Digital literacy

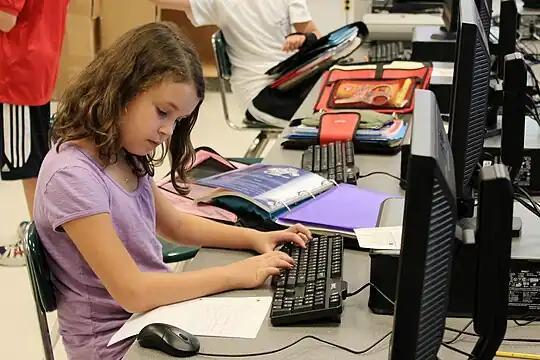
Student working on assignment using computer

Marc Prensky invented and popularized the terms digital natives and digital immigrants. A digital native is an individual born into the digital age who has used and applied digital skills from a young age, whereas 'digital immigrant' refers to an individual who adopts technology later in life. These two groups of people have had different interactions with technology since birth, a generational gap. This directly links to their individual and unique relationship with digital literacy. Digital natives brought the creation of ubiquitous information systems (UIS). These systems include mobile phones, laptop computers and personal digital assistants, as well as digital to cars and buildings (smart cars and smart homes), creating a new unique technological experience.